Interstate 70 in Colorado

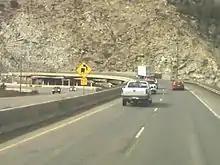
I-70 descending into Clear Creek Canyon

Governor Edwin C. Johnson, for whom one of the tunnels along I-70 was later named, was a primary force in persuading the planners of the Interstate Highway System to extend the highway across the state. He stated to the Senate subcommittee in 1955: